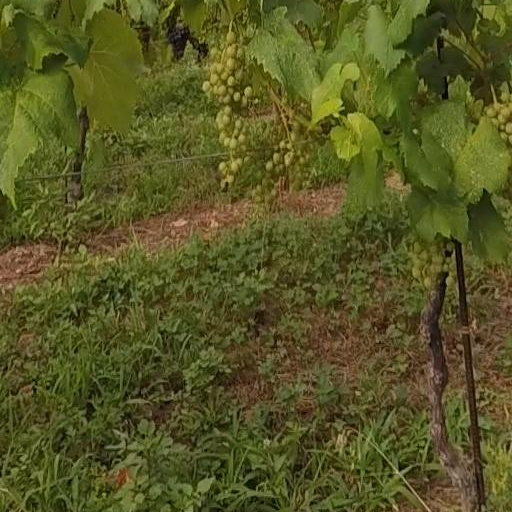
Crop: grape